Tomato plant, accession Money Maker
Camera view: bottom (45 deg); turntable rotation: 330 degrees
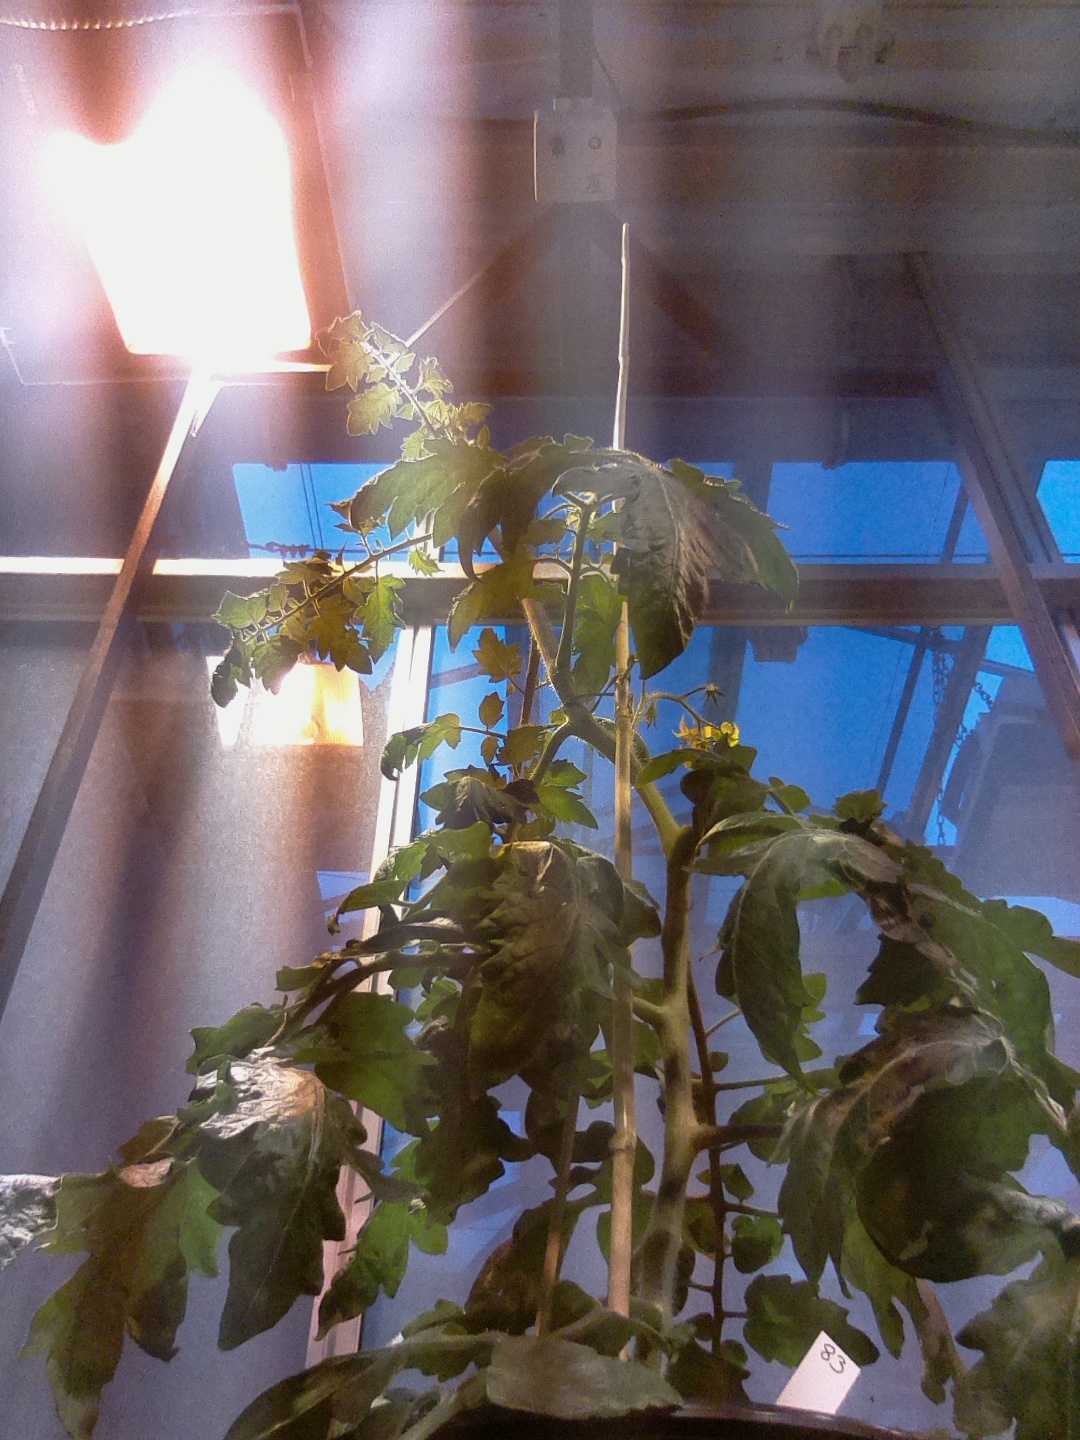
BBCH growth stage 68: Full flowering, 80%-90% of flowers open, more petals falling